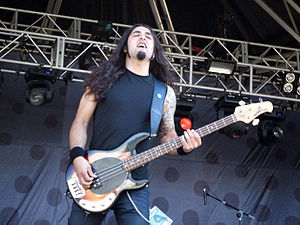
Avalanch / Singler
Francisco Fidalgo.
Avalanch er et spansk, progressiv metal/heavy metal-band fra Asturien, der blev dannet i 1993 af guitarist Alberto Rionda.